Fort Worth, Texas

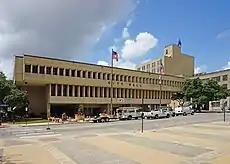
City Hall in Fort Worth

The Fort Worth Botanic Garden and the Botanical Research Institute of Texas are also in the city. For those interested in hiking, birding, or canoeing, the Fort Worth Nature Center and Refuge in northwest Fort Worth is a 3,621-acre preserved natural area designated by the Department of the Interior as a National Natural Landmark Site in 1980. Established in 1964 as the Greer Island Nature Center and Refuge, it celebrated its 50th anniversary in 2014. The Nature Center has a small, genetically pure bison herd, and native prairies, forests, and wetlands. It is one of the largest urban parks of its type in the United States.